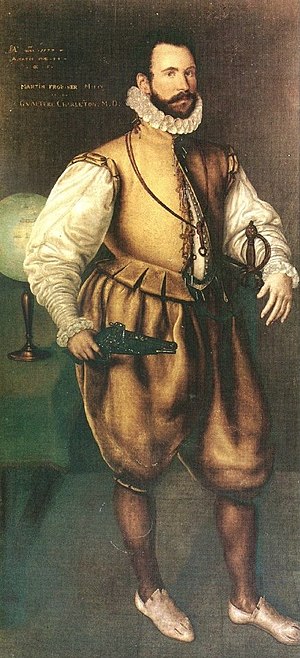
Martin Frobisher
Sir Martin Frobisher malet af Cornelis Ketel, ca. 1577
"Sir Martin Frobisher var en engelsk admiral og søfarende, der blev berømt ved sine rejser for at finde en passage nordvest om Amerika. Efter 15 års arbejde med at få en ekspedition i gang lykkedes det ham i 1576. Den 15. juni afsejlede han fra Blackwall med to små skibe, ""Gabriel"" og ""Michael"", hvert på omkring 25 t og en dæksbåd på 10 t med i alt 34 mand og proviant til et år. Han sejlede mod nordvest, til han fik Grønlands østkyst i sigte, men han antog, at dette land var den på Zeni-kortet tegnede ø ""Frisland"". Snart efter forliste dæksbåden, og ""Michael"" vendte om og sejlede hjem, men Frobisher fortsatte uforfærdet sin rejse i ""Gabriel"". Den 21. juli kom han ind i et formentligt stræde, der opkaldtes efter ham, ind i hvilket han sejlede omtrent 100 sømil. Han antog, at landet, han havde på nordsiden, var Grønland.